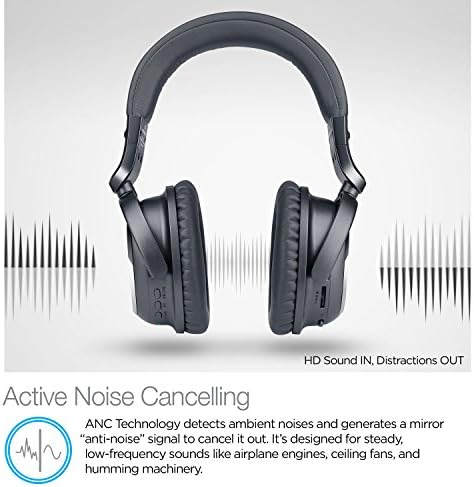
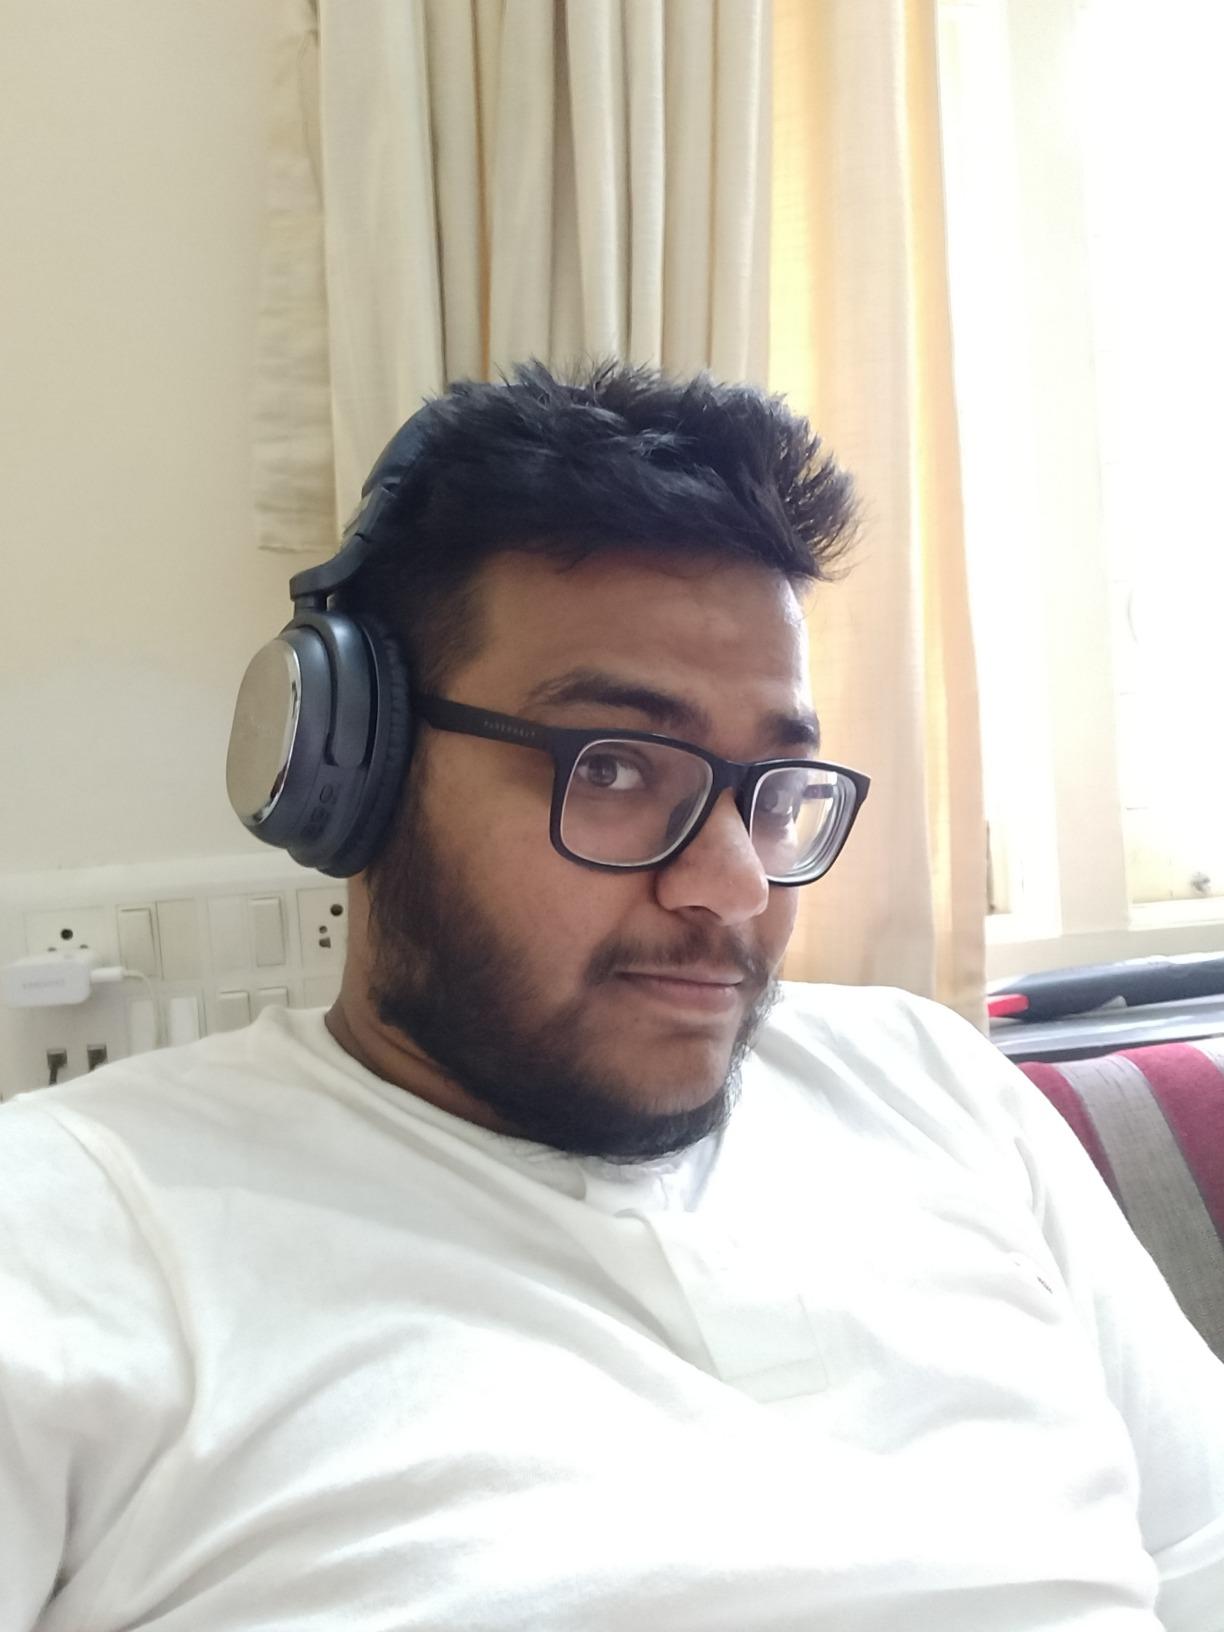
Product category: headphones
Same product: yes